Orlov family

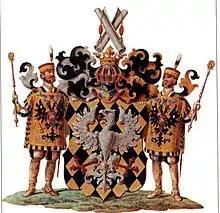
Coat of arms of the Orlov family

Prince Alexey Fyodorovich Orlov (1787–1862), the natural son of Count Fyodor Grigoryevich, was born on 8 October (19 October 1786 New Style) in Moscow and took part in all the Napoleonic wars from 1805 to the capture of Paris. For his services as commander of the cavalry regiment of the Life Guards on the occasion of the rebellion of 1825 he was created a count, and in the Turkish War of 1828–1829 rose to the rank of lieutenant-general.